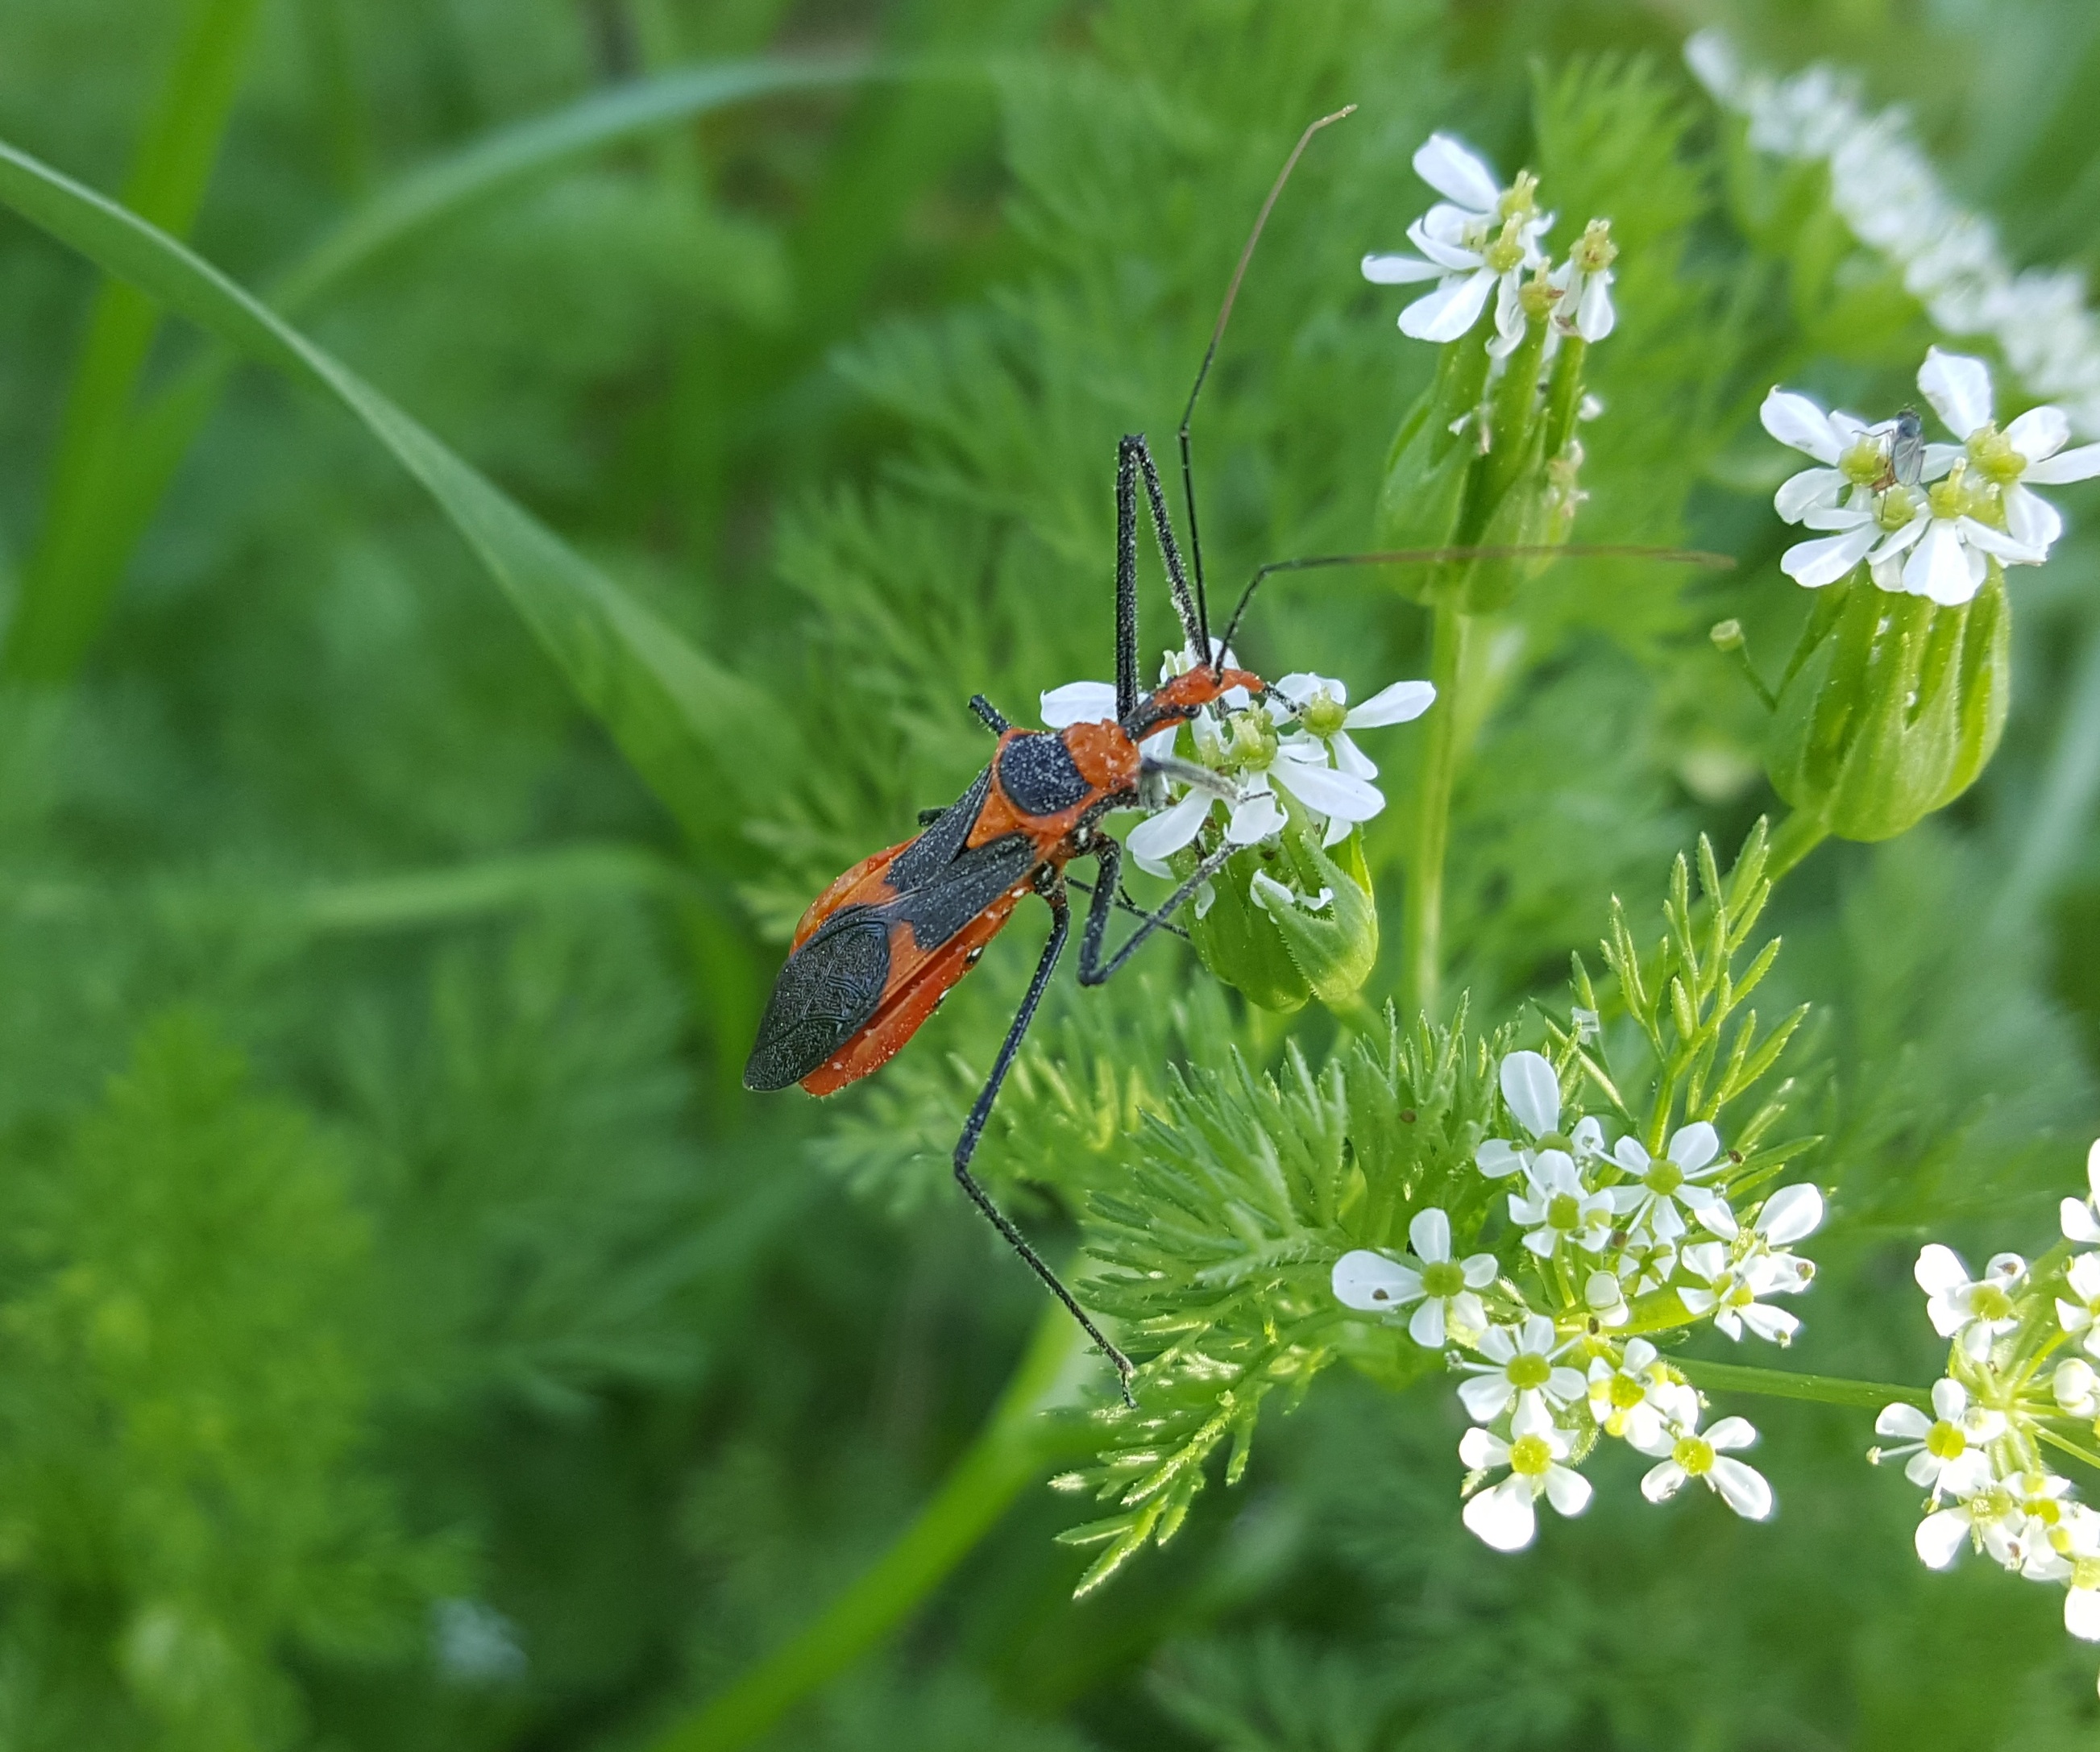
plant, meadow, flower, insect, botany, butterfly, predator, flora, fauna, invertebrate, wildflower, close up, entomology, nectar, macro photography, arthropods, assassin bug, milkweed assassin bug, zelus longipes, moths and butterflies, lycaenid